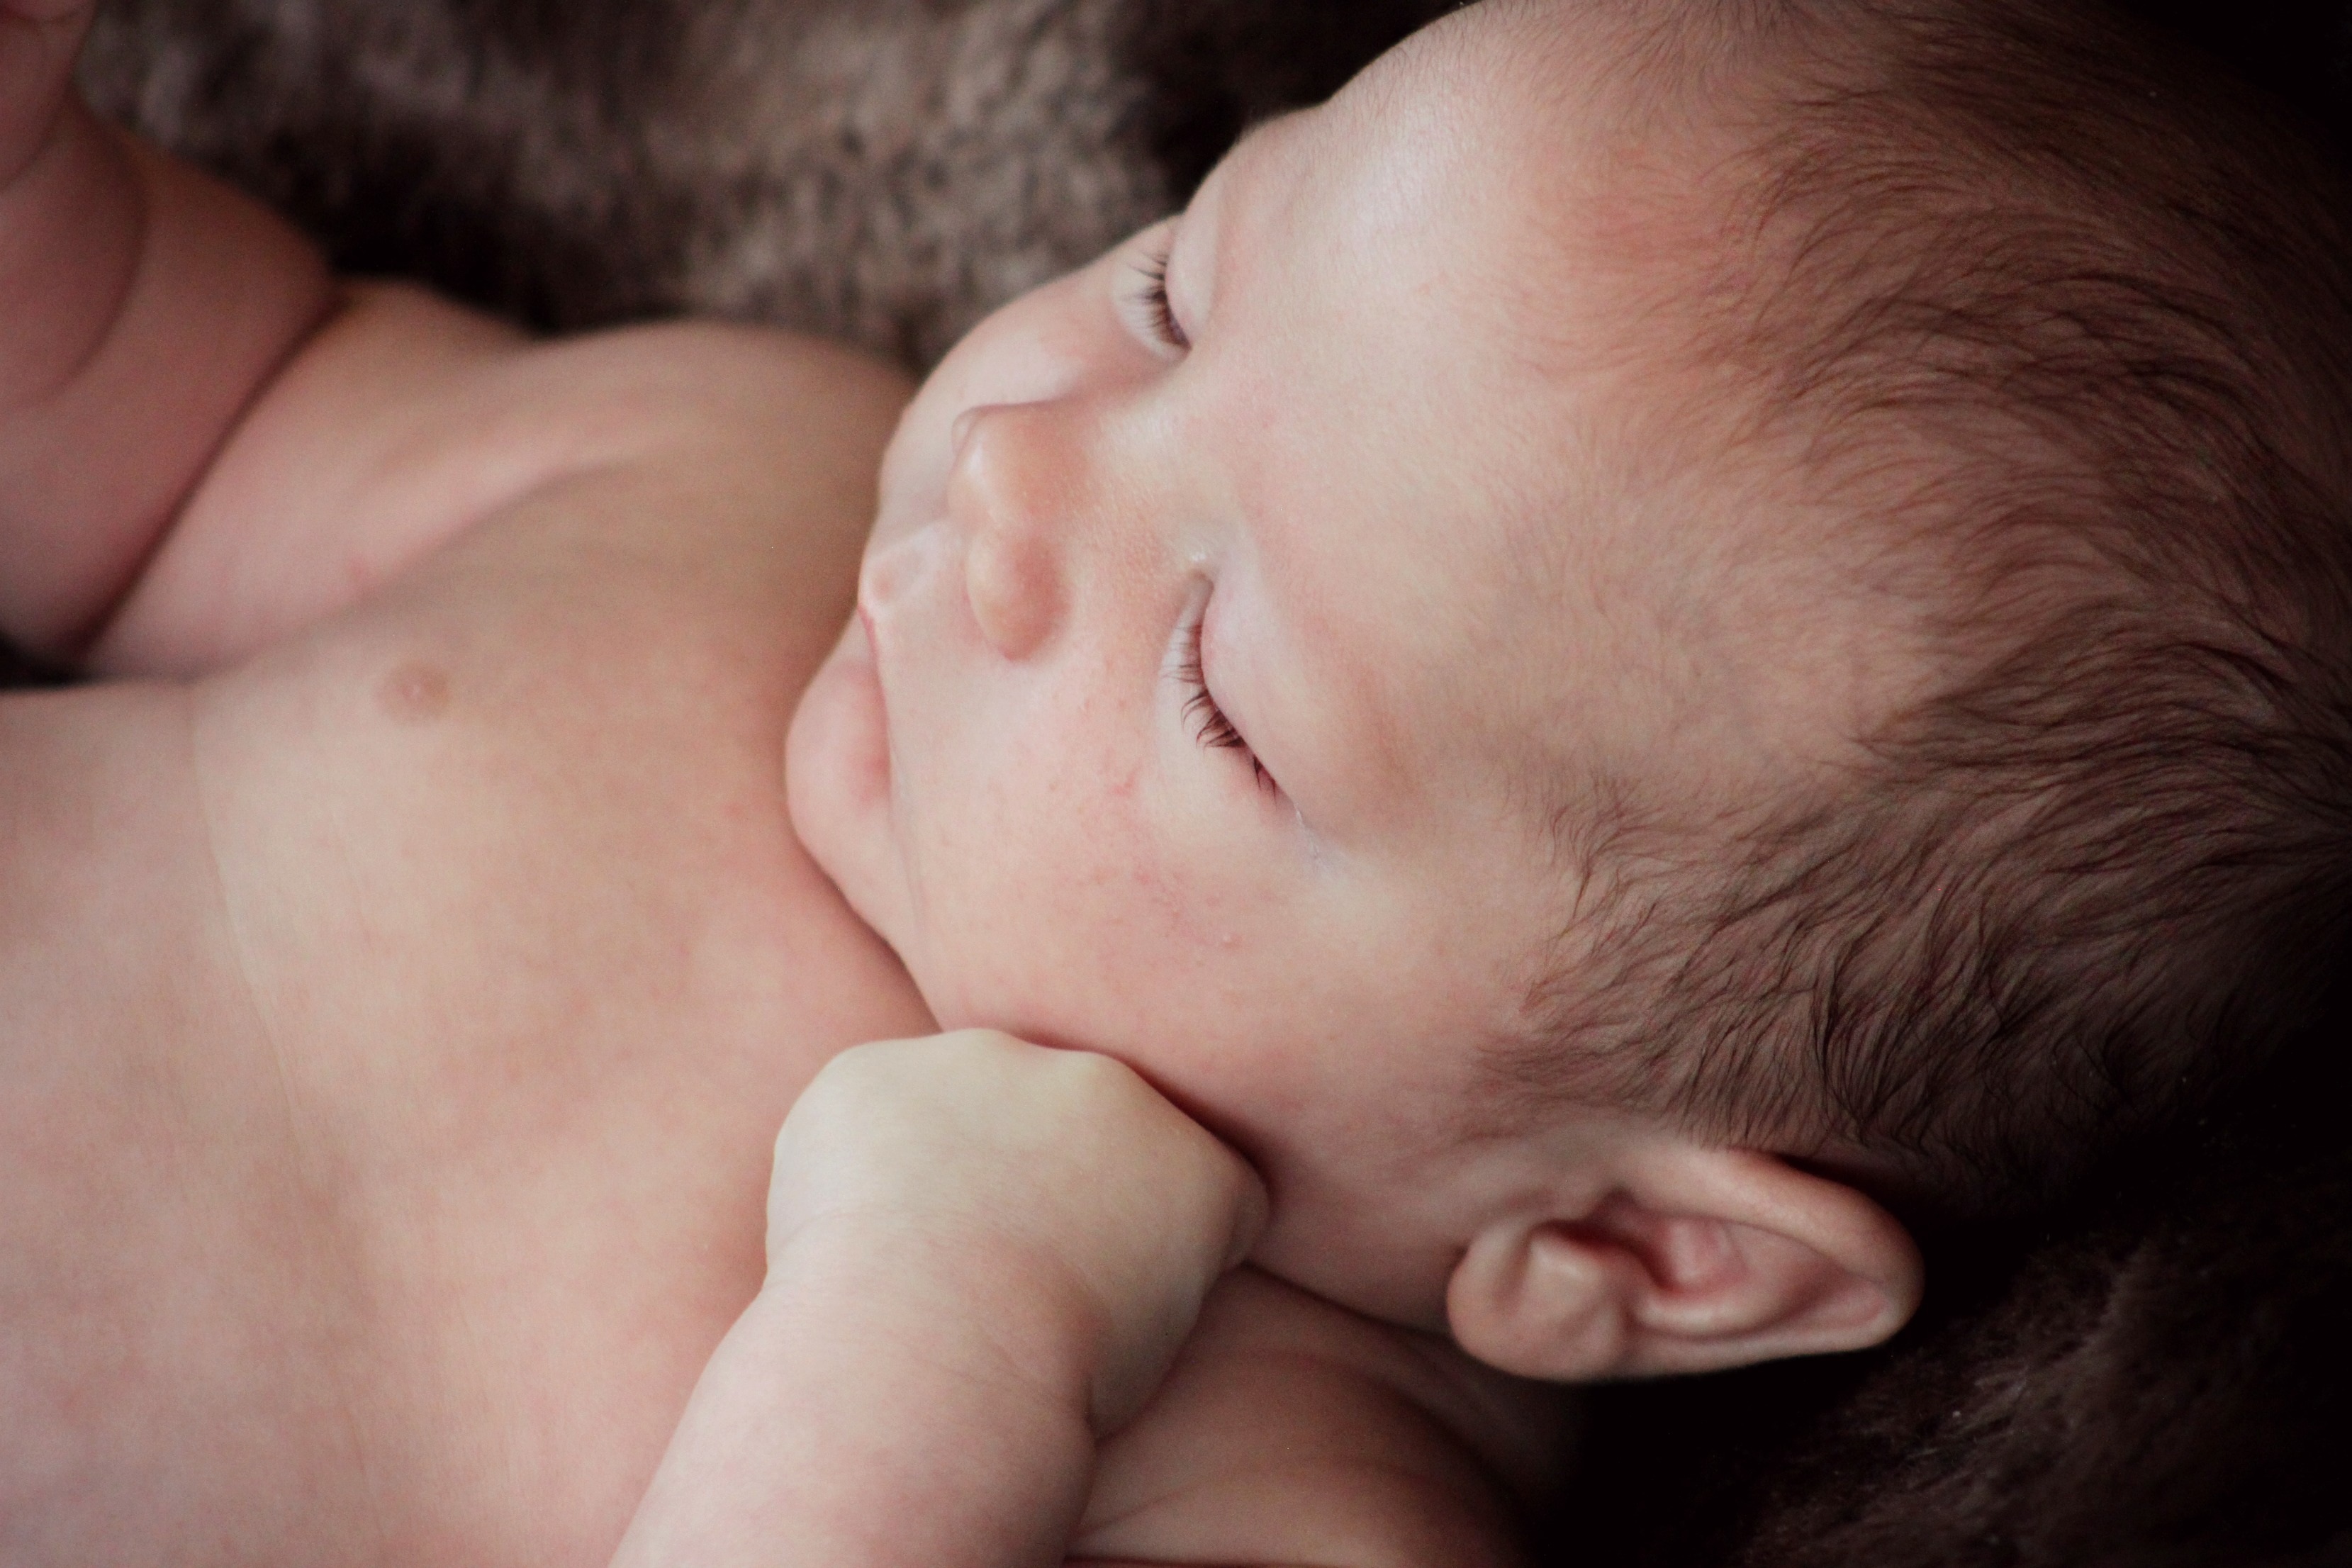
person, woman, boy, cute, male, portrait, sleeping, child, baby, mouth, close up, face, nose, sleep, cheek, mother, infant, newborn, little, skin, organ, adorable, interaction, portrait photography, human action